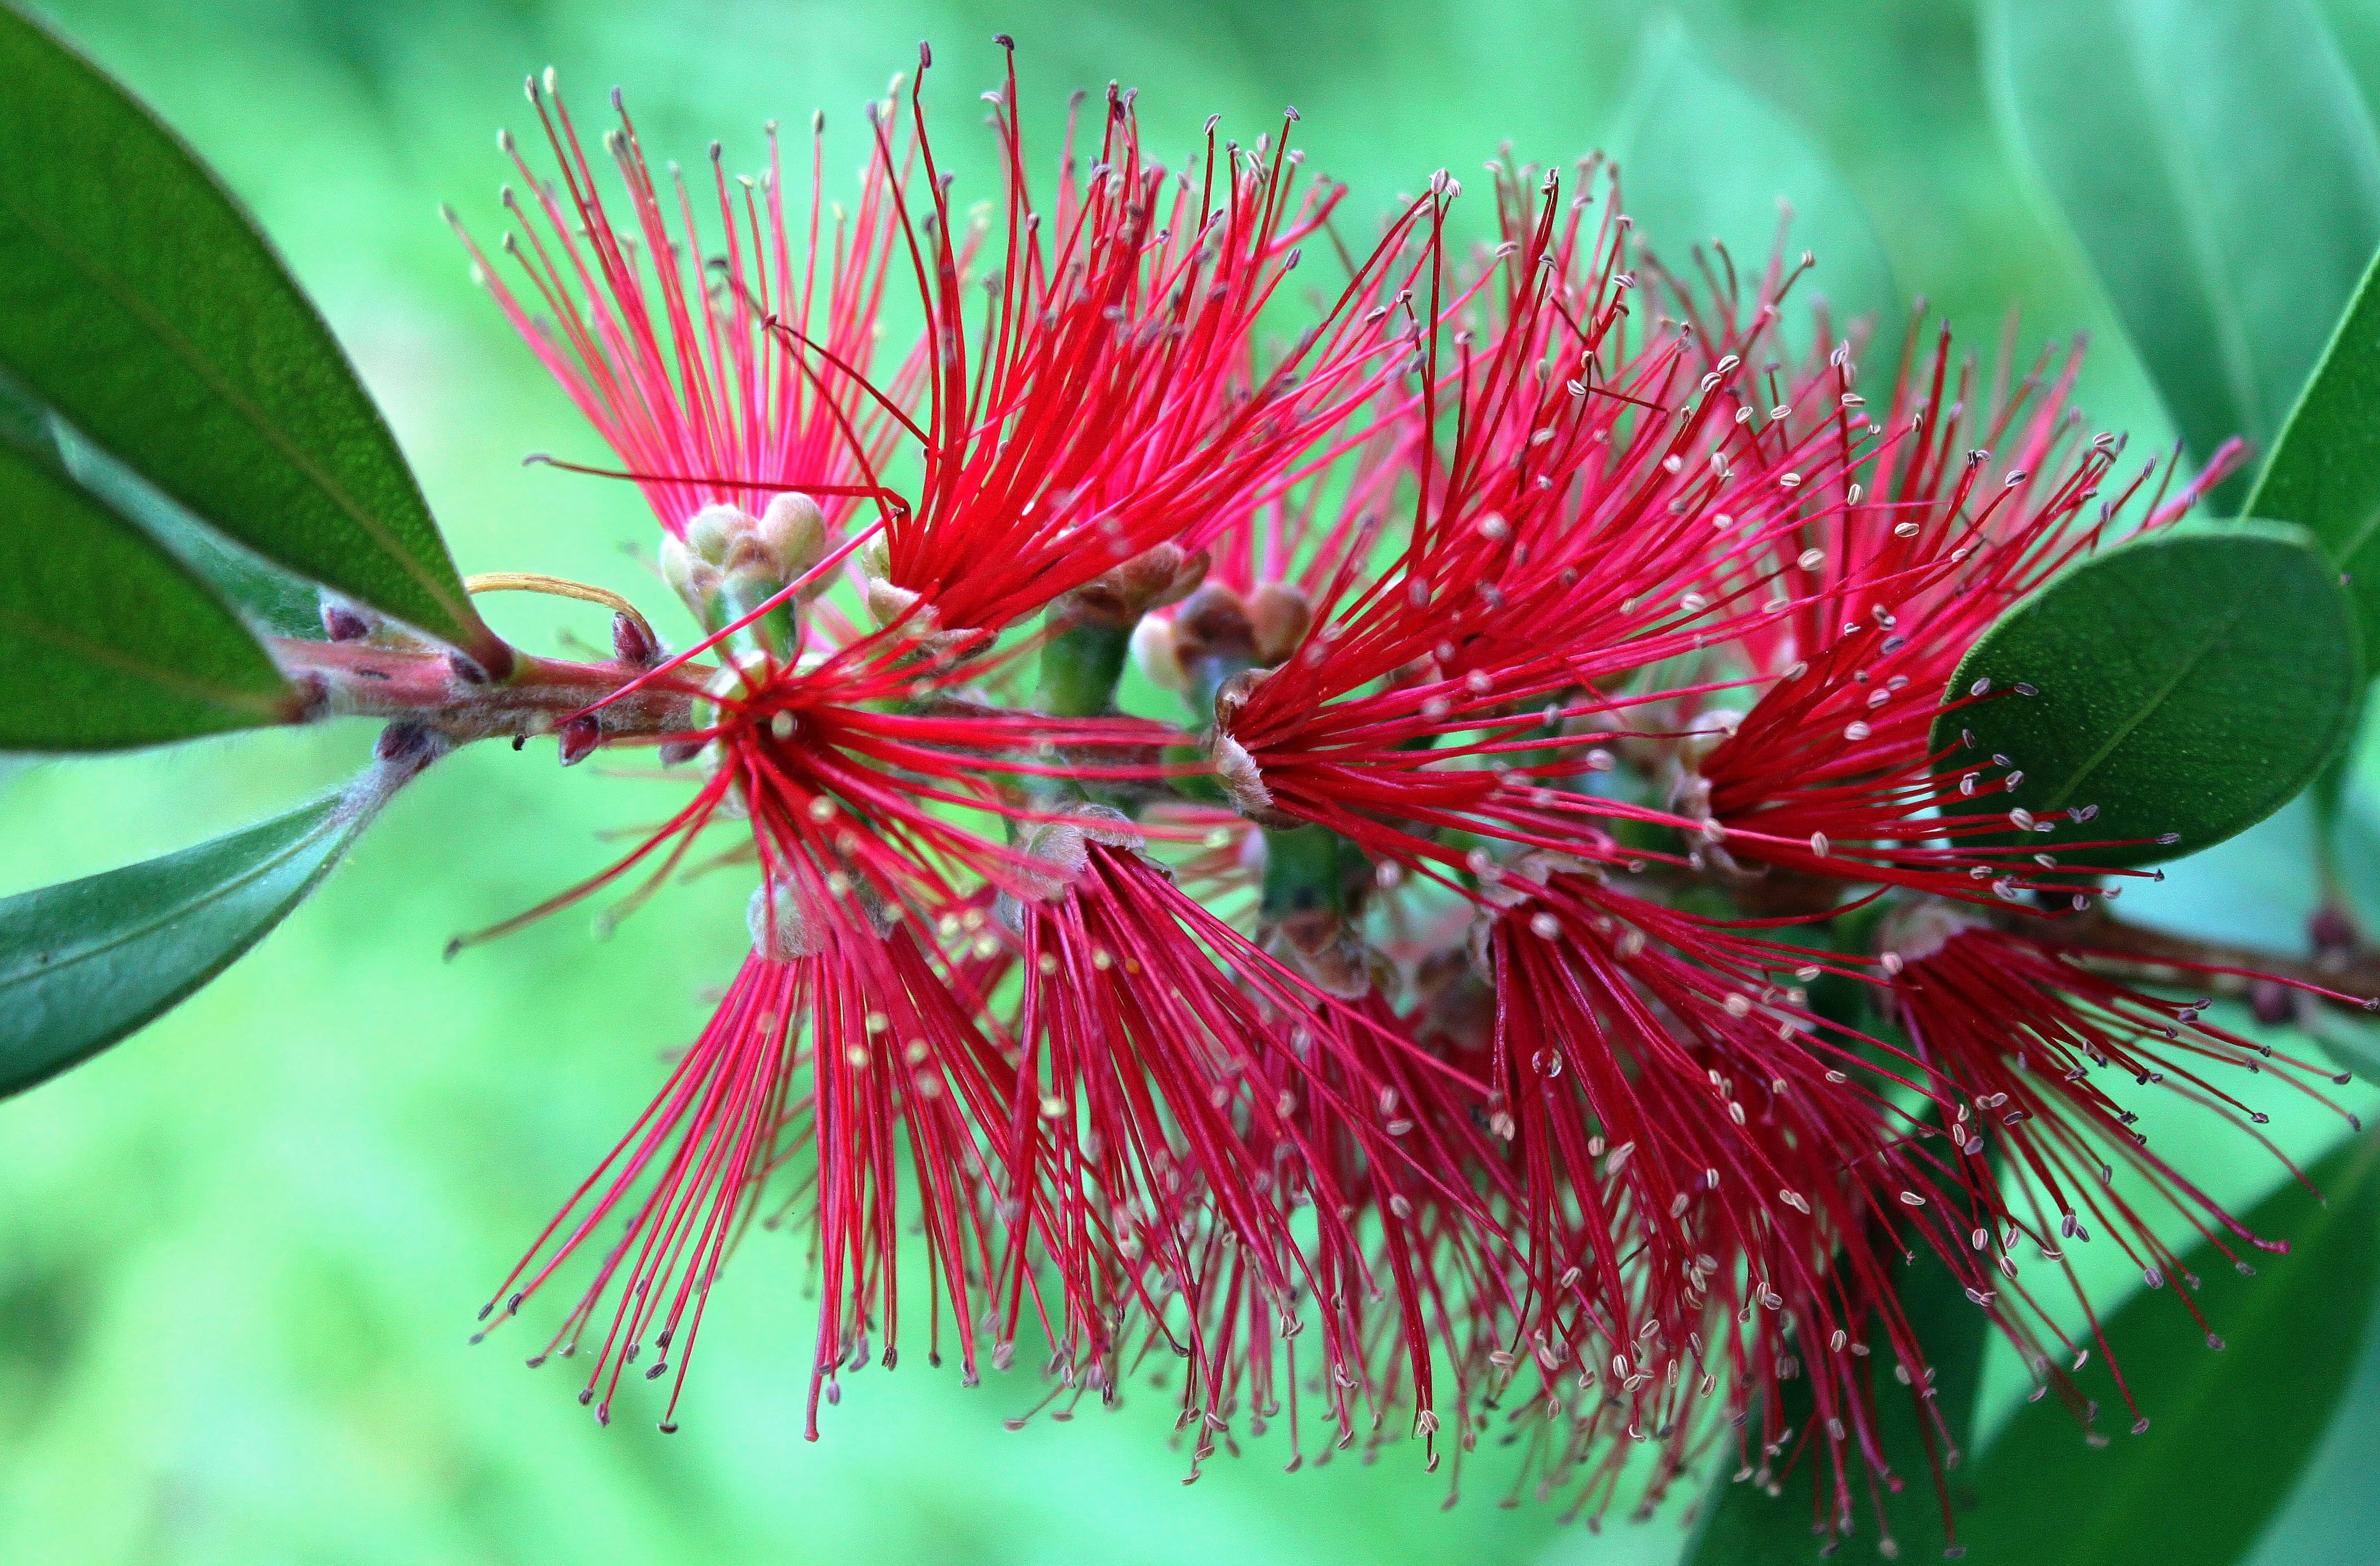
tree, nature, branch, blossom, plant, photography, star, leaf, flower, petal, bloom, green, red, botany, flora, wildflower, close up, shrub, macro photography, flowering plant, woody plant, land plant, thorns spines and prickles, proteales